Jim LeRoy

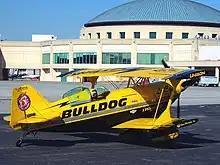
Jim LeRoy in "Bulldog"

Jim LeRoy (April 5, 1961 – July 28, 2007) was an American aerobatics pilot. He died upon impact in a crash at the Dayton Air Show in Ohio.